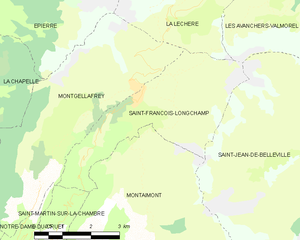
Carte des communes françaises